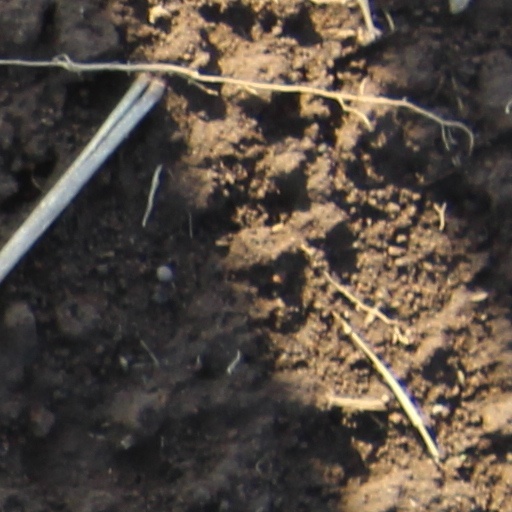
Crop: wheat